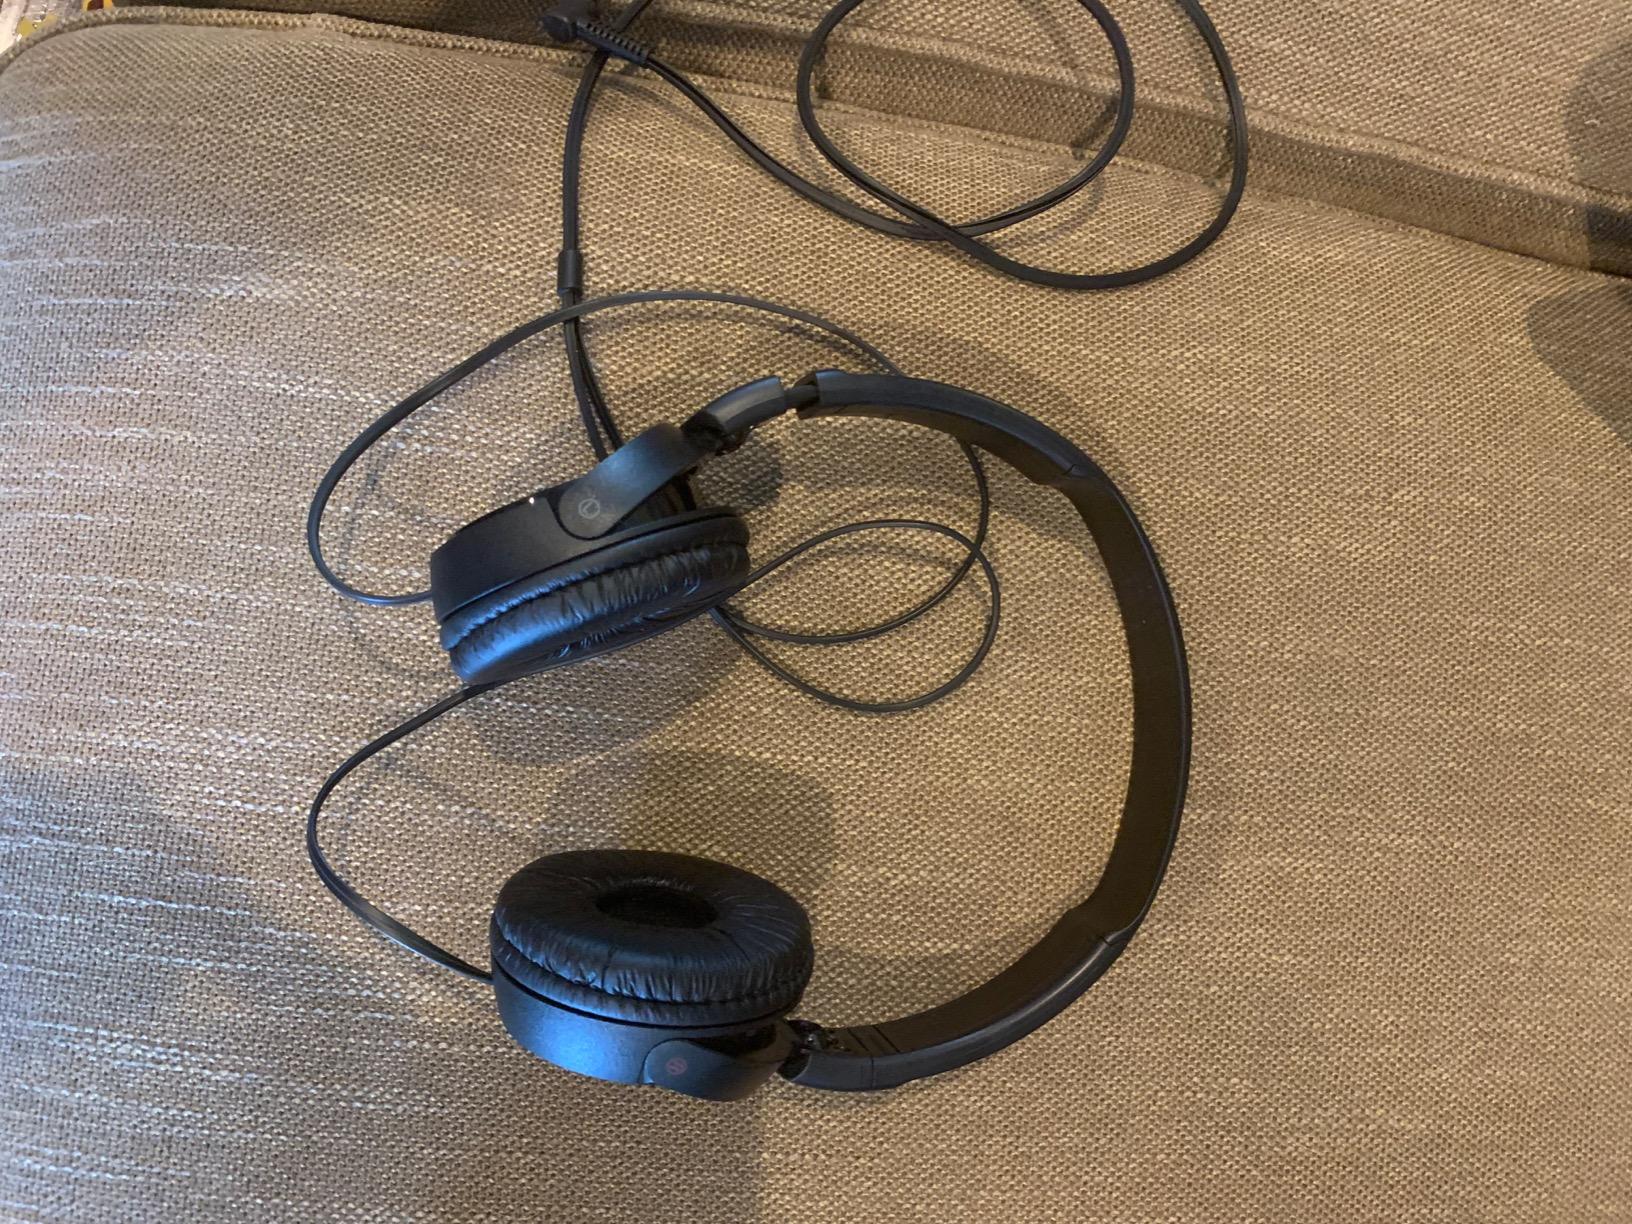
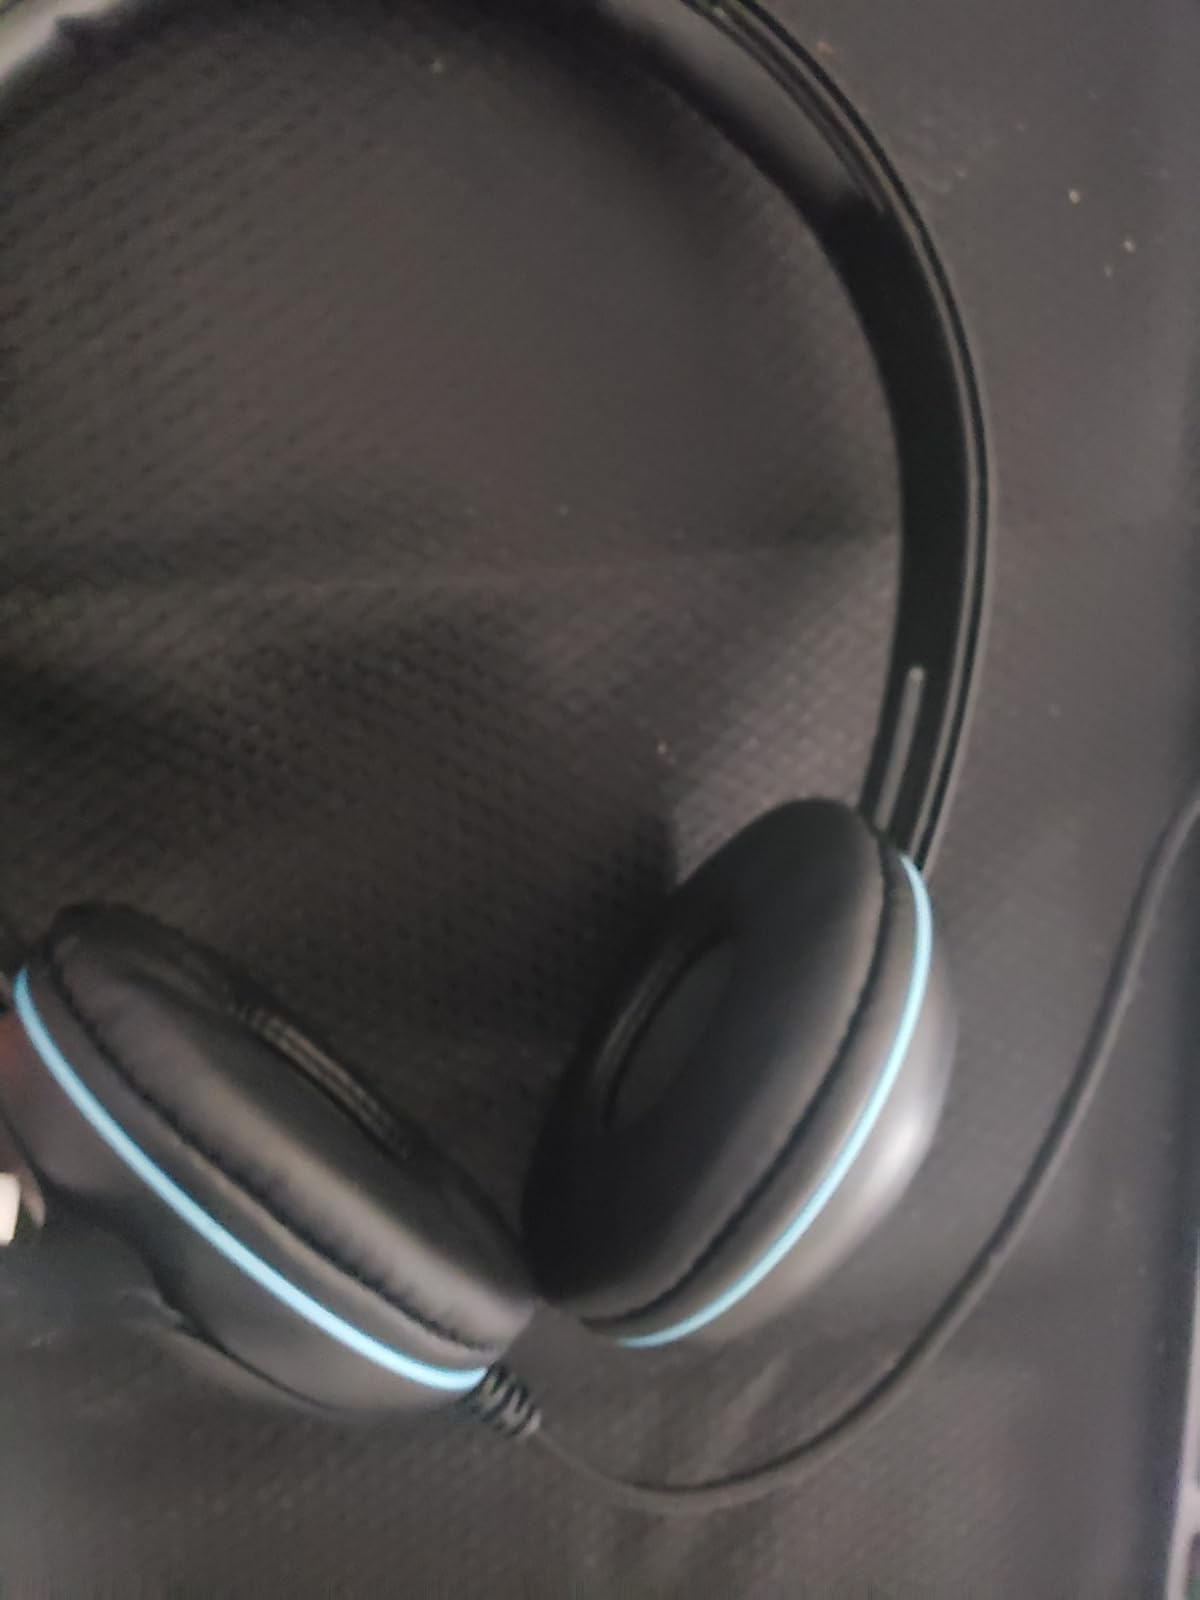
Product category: headphones
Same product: no